Olof Palme

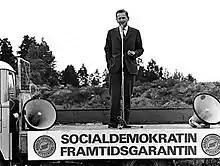
Palme in 1968

When party leader Tage Erlander stepped down in 1969, Palme was elected as the new leader by the Social Democratic party congress and asked by king Gustaf VI Adolf to form a government and succeed Erlander as Prime Minister. Prior to the selection of Palme, President of Finland Urho Kekkonen asked Erlander who his successor would be, and Erlander gave evasive answers. Kekkonen then asked if it would be Palme, to which Erlander responded, "Never, he is far too intelligent for a Prime Minister". Palme was later asked when Erlander first hinted to him that he wanted him to succeed him. Palme stated, "It never happened."